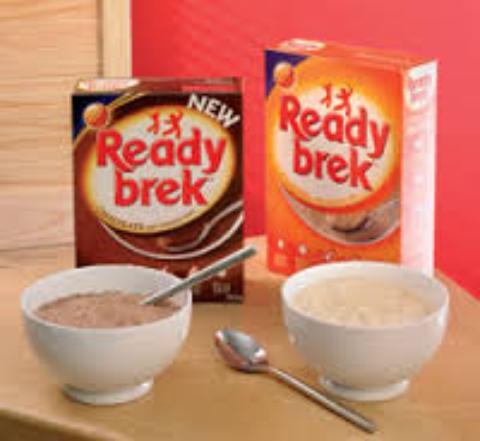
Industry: Food